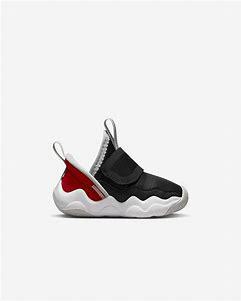
Brand: Jordan
Model: 23 7